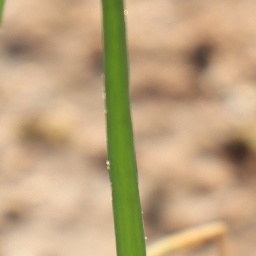
Label: healthy